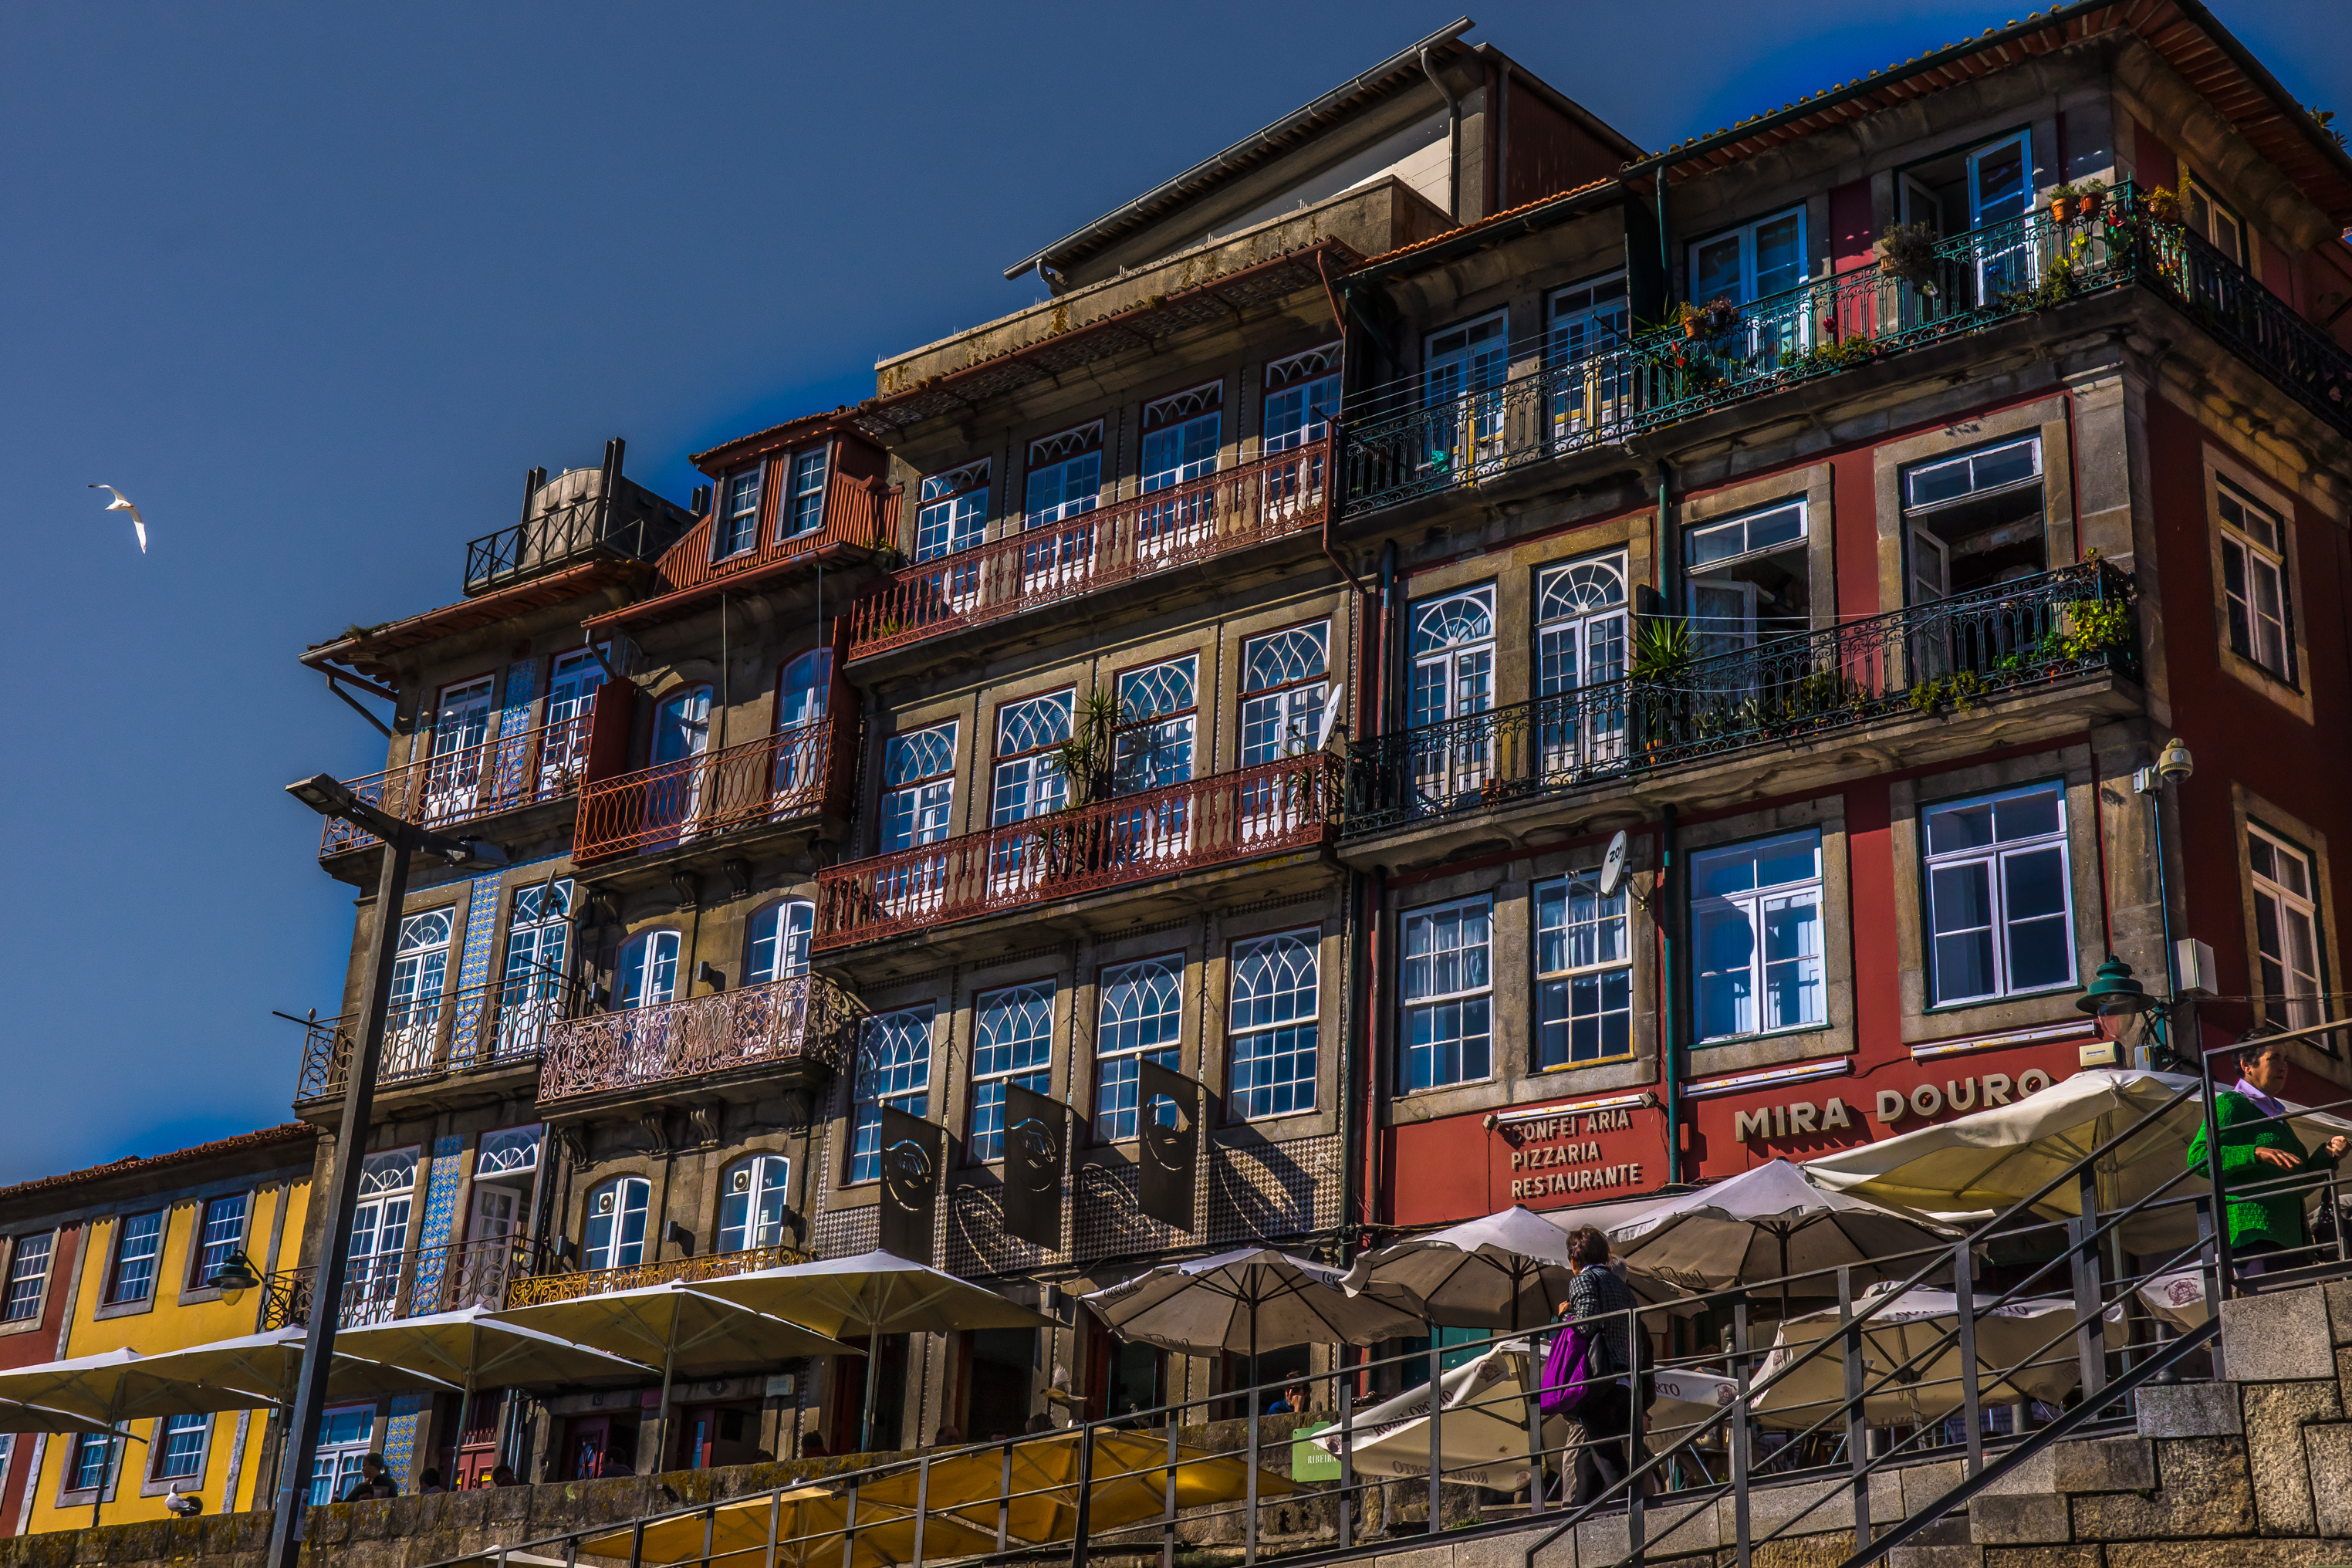
landscape, architecture, road, street, town, city, photo, cityscape, downtown, evening, plaza, landmark, facade, tower block, portugal, rioduero, paisajes, a77, porto, g, metropolis, ggl1, gaby1, xovesphoto, sonya77, xelodegalicia, oporto, neighbourhood, gabrielcoru a, r odouro, urban area, residential area, human settlement